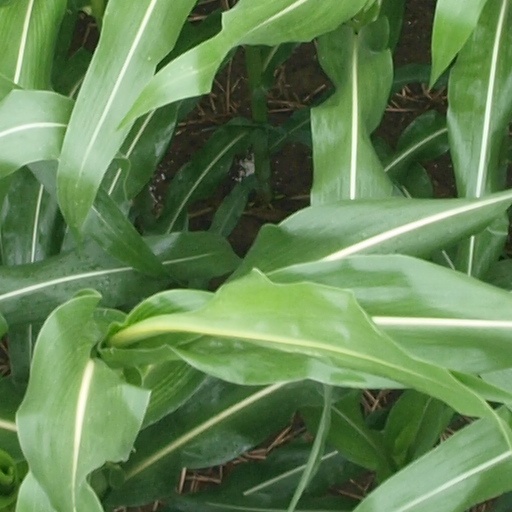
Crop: maize; corn